Princess Ida of Saxe-Meiningen

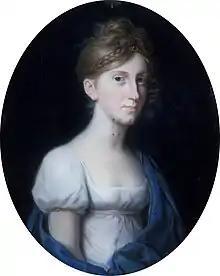
Portrait by Johann Heinrich Schröder, 1808

Princess Ida Caroline of Saxe-Meiningen (25 June 1794 – 4 April 1852), was a German princess, a member of the House of Wettin, and by marriage Princess of Saxe-Weimar-Eisenach.